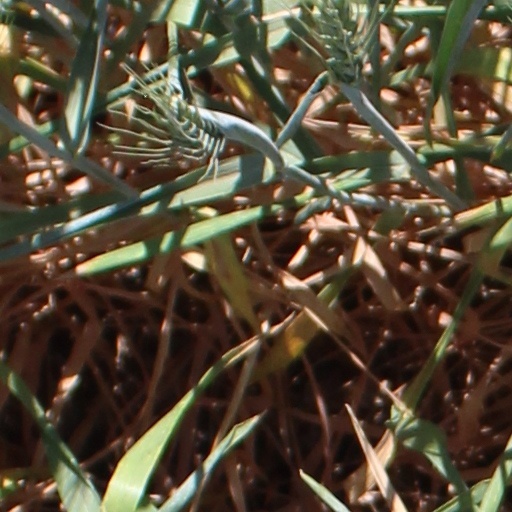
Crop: wheat